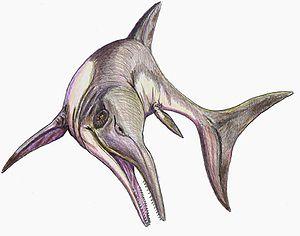
Platypterygius est un genre éteint d'ichthyosaures de la famille des Ophthalmosauridae et de la sous-famille à son nom : les Platypterygiinae.